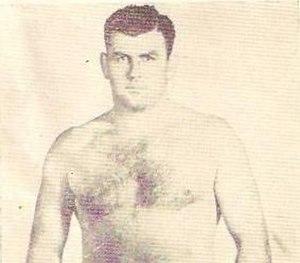
""Toar"" Morgan en une du magazine de catch Toar Morgan Fan Club de 1950."